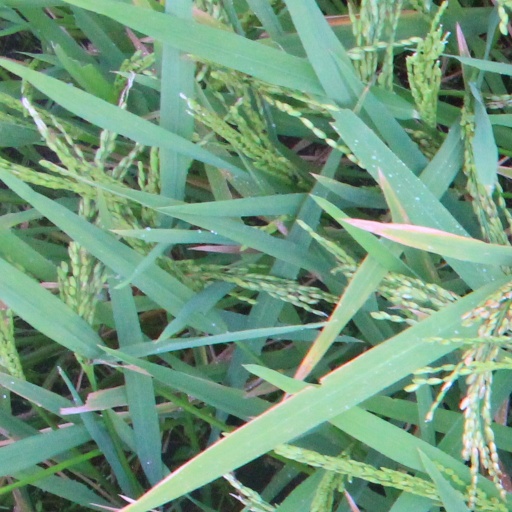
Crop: rice